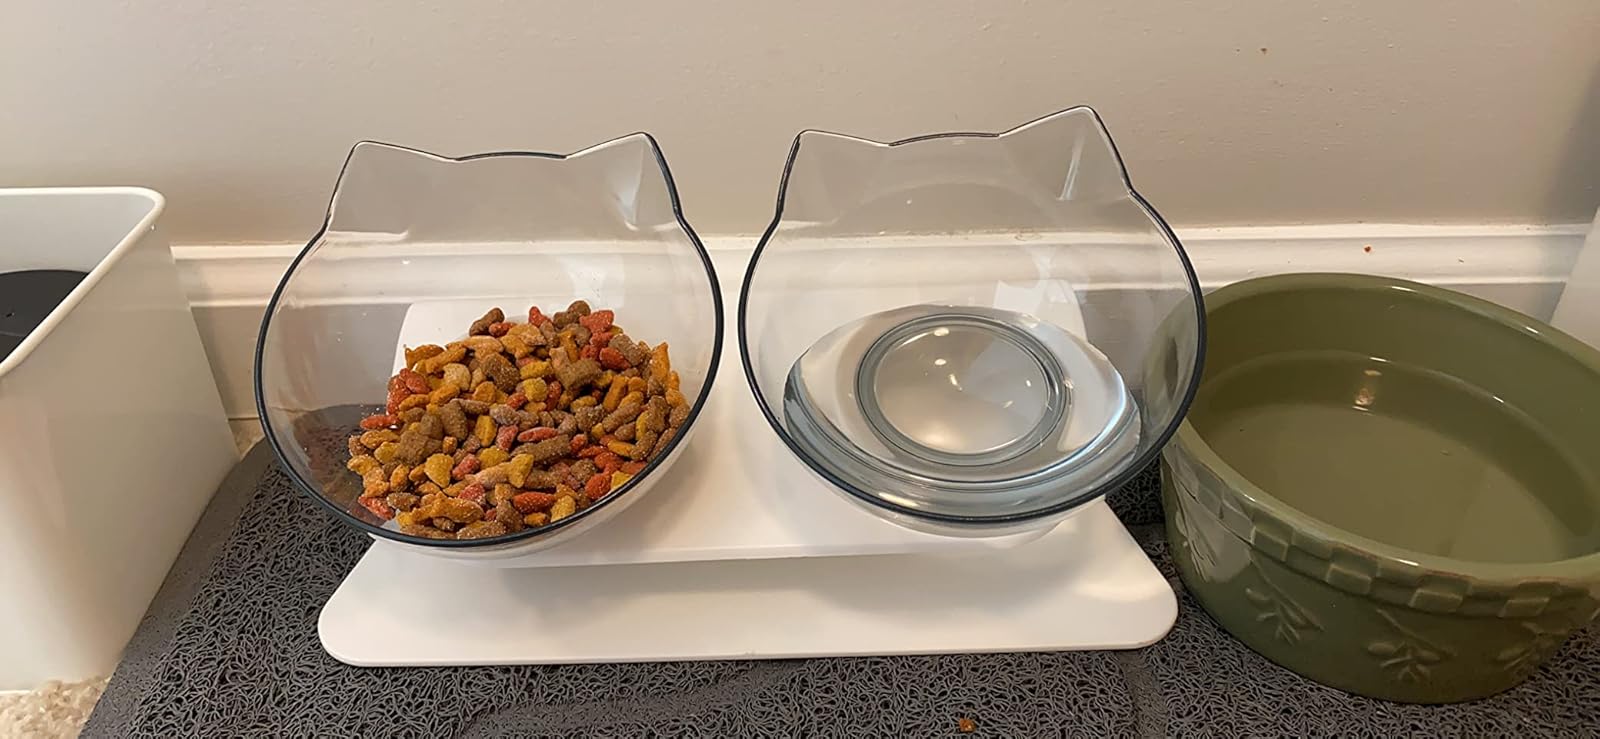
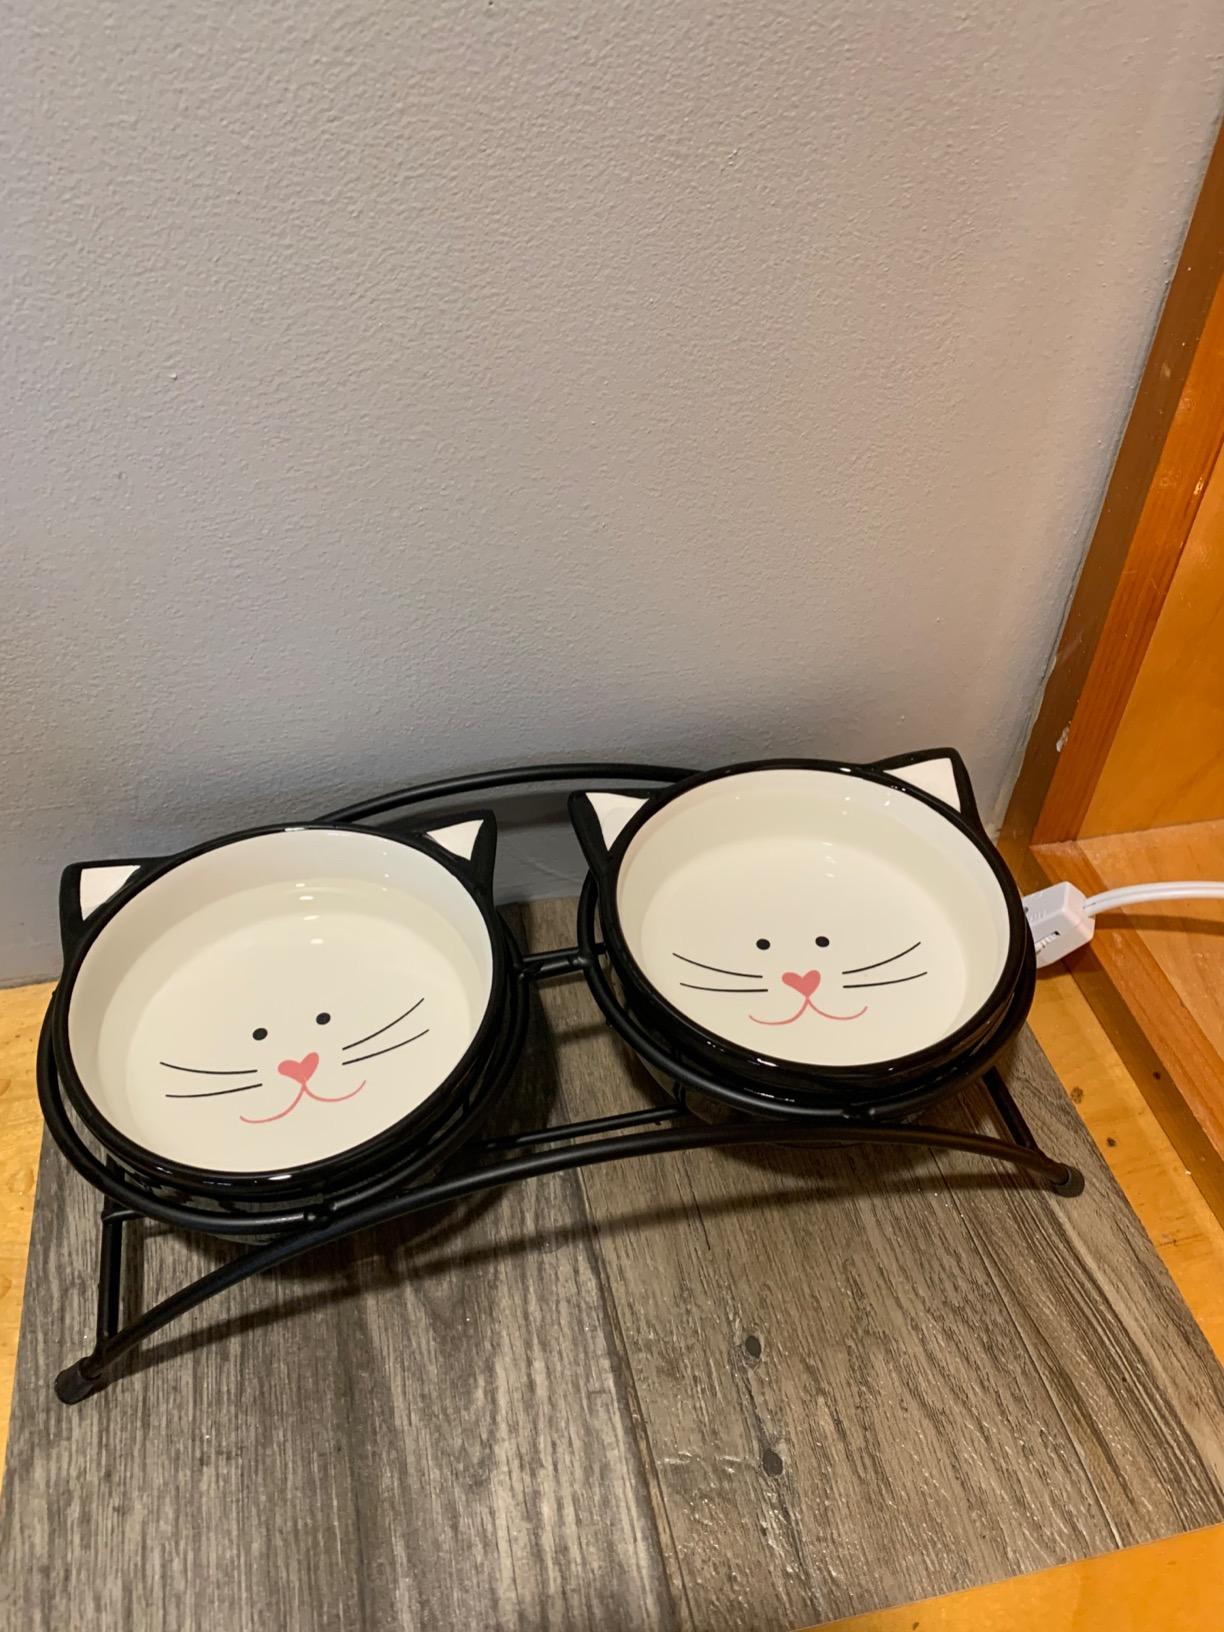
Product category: items_bowl
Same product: no